Gregoire Boonzaier

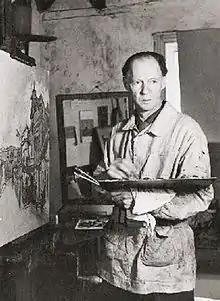

Gregoire Boonzaier was the fifth child of political cartoonist Daniël Cornelis Boonzaier and his cousin Maria Elizabeth Boonzaier. Early on Gregoire made the acquaintance of the artists Pieter Wenning, Nita Spilhaus, Moses Kottler and Anton van Wouw, all of whom were close family friends.